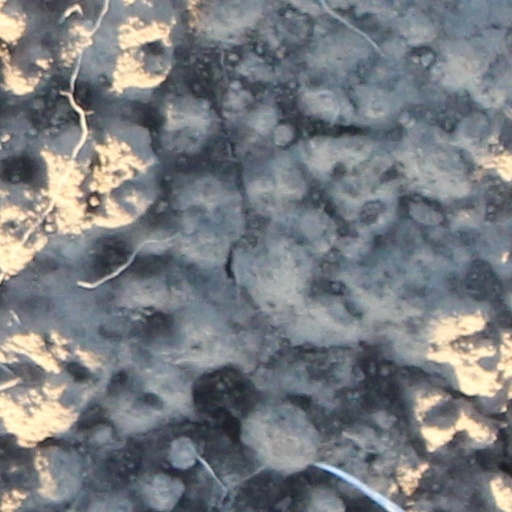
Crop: wheat